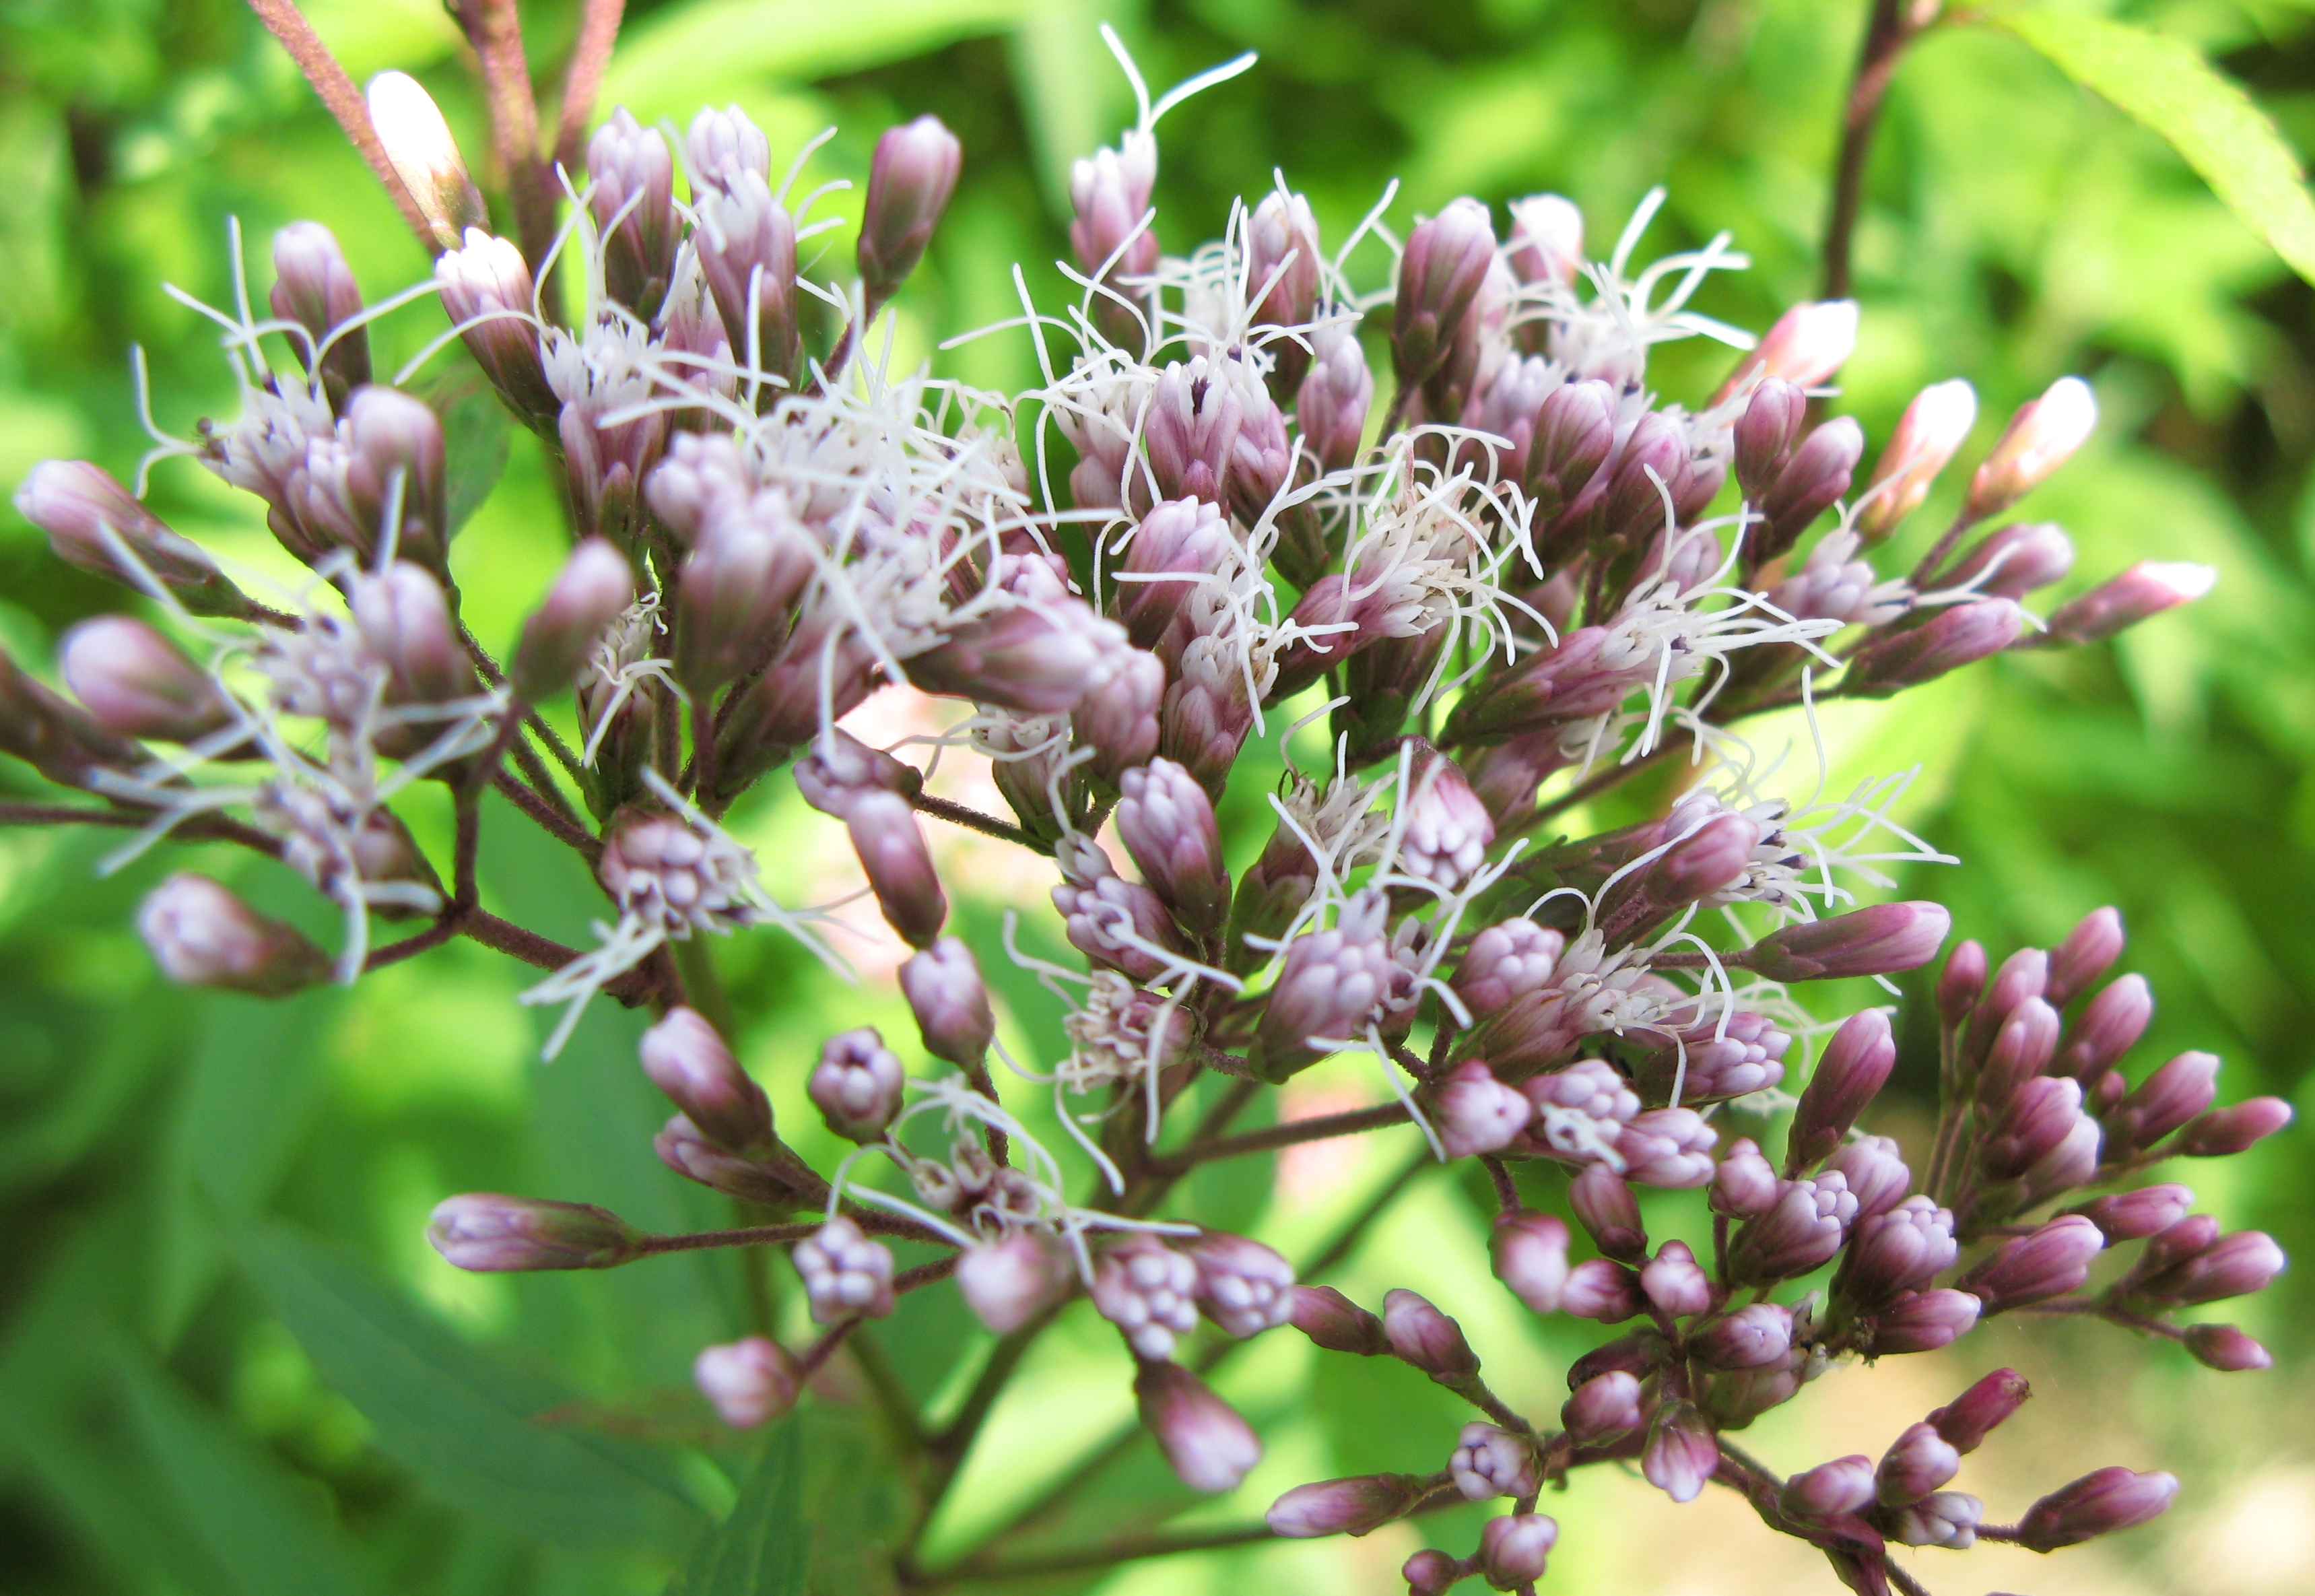
blossom, plant, flower, food, high, herb, produce, botany, flora, wildflower, shrub, lilac, hires, hi, res, resolution, g7, macro photography, flowering plant, land plant